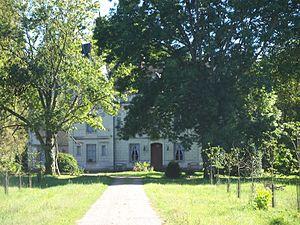
Château de Monthoiron (InscritClassé) This building is indexed in the Base Mérimée, a database of architectural heritage maintained by the French Ministry of Culture,
Le château de Monthoiron est situé sur la commune de Monthoiron, dans le département de la Vienne.
Monthoiron est une commune du Centre-Ouest de la France, située dans le département de la Vienne en région Nouvelle-Aquitaine.
Cet article recense une partie des monuments historiques de la Vienne, en France.